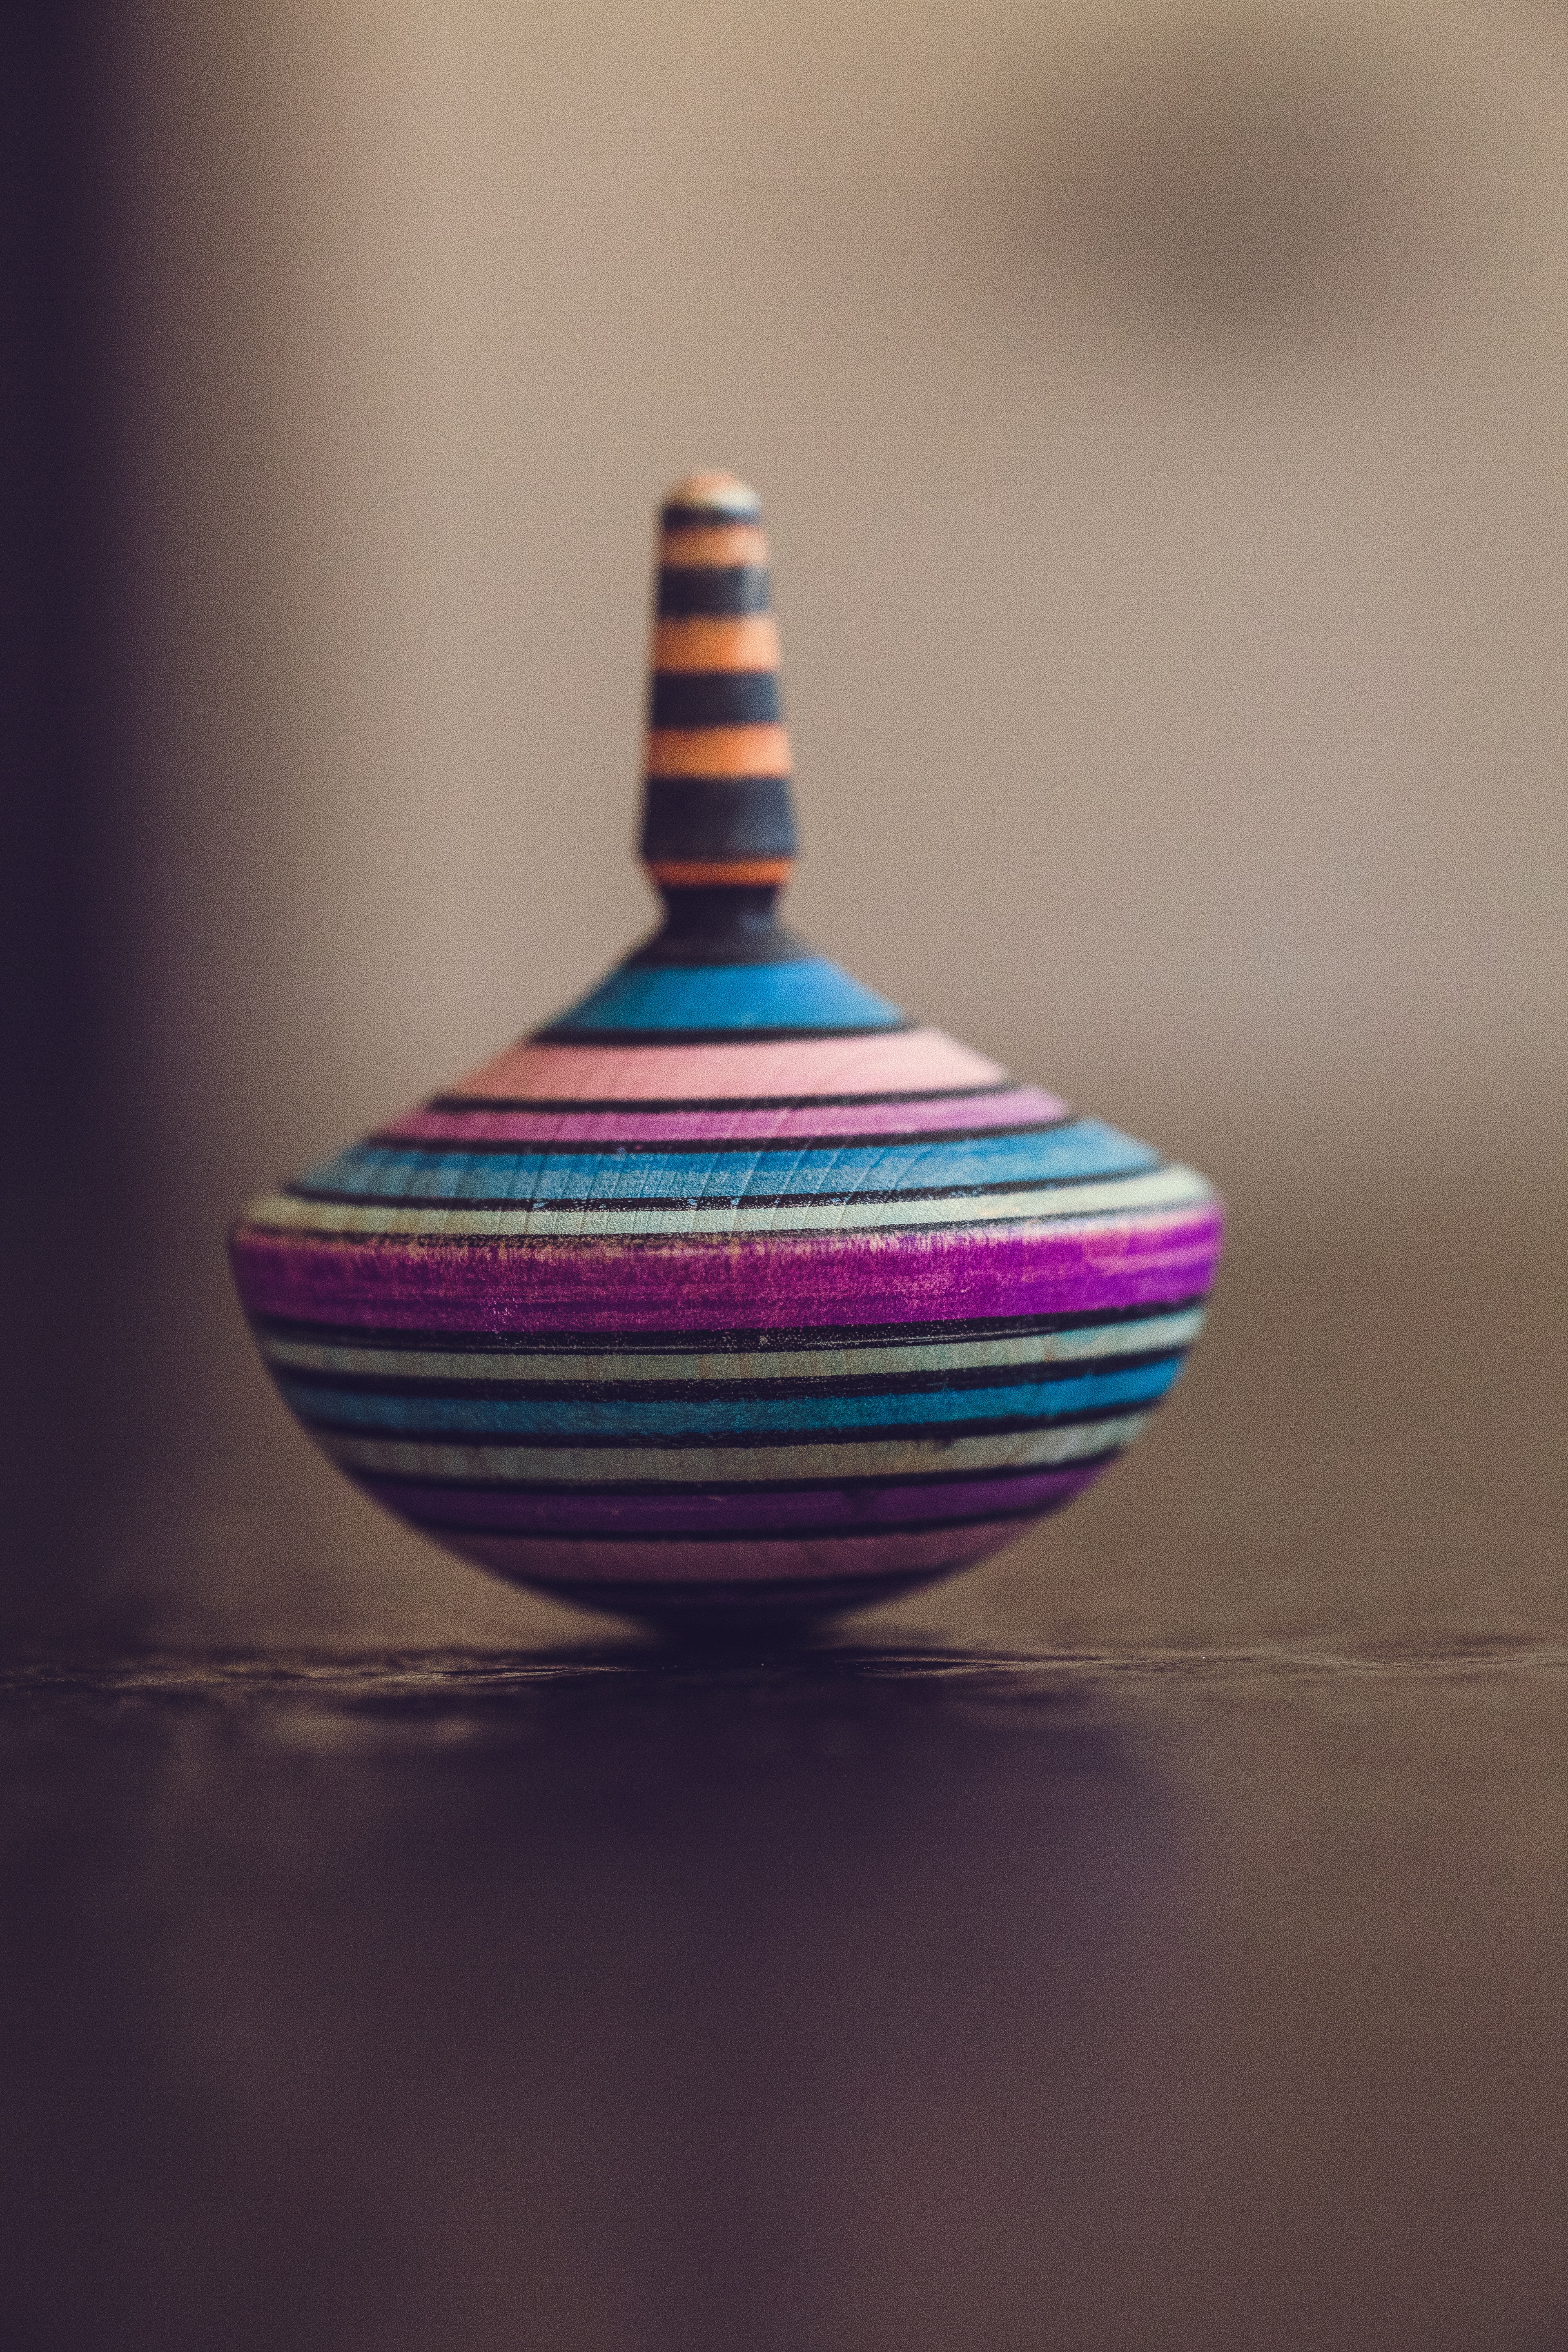
top, purple, toy, still life photography, ceramic, art